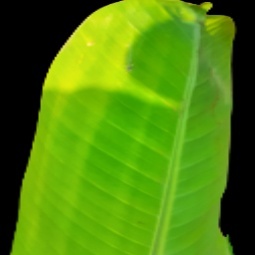
Label: Zinc